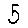
Label: 5